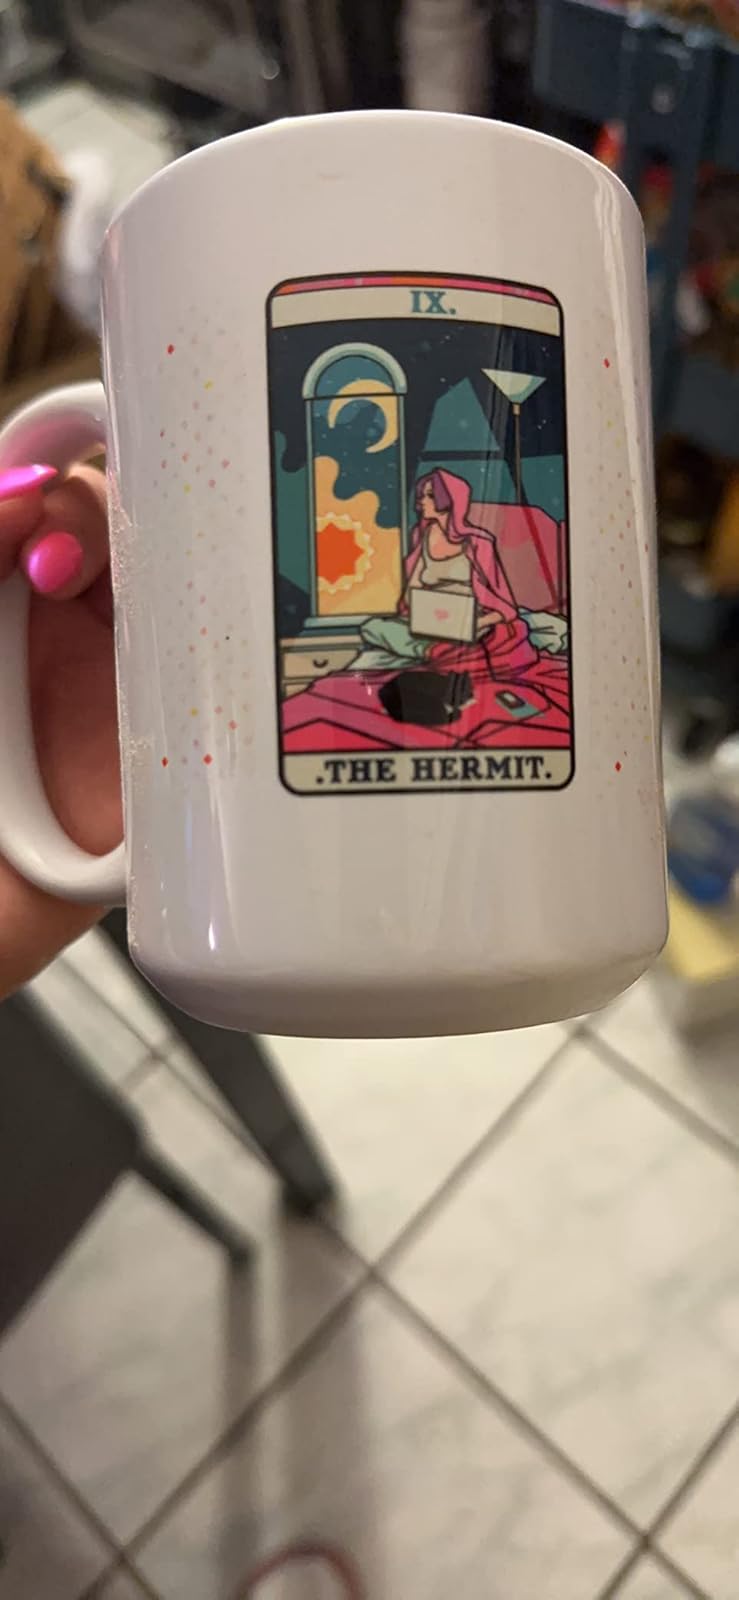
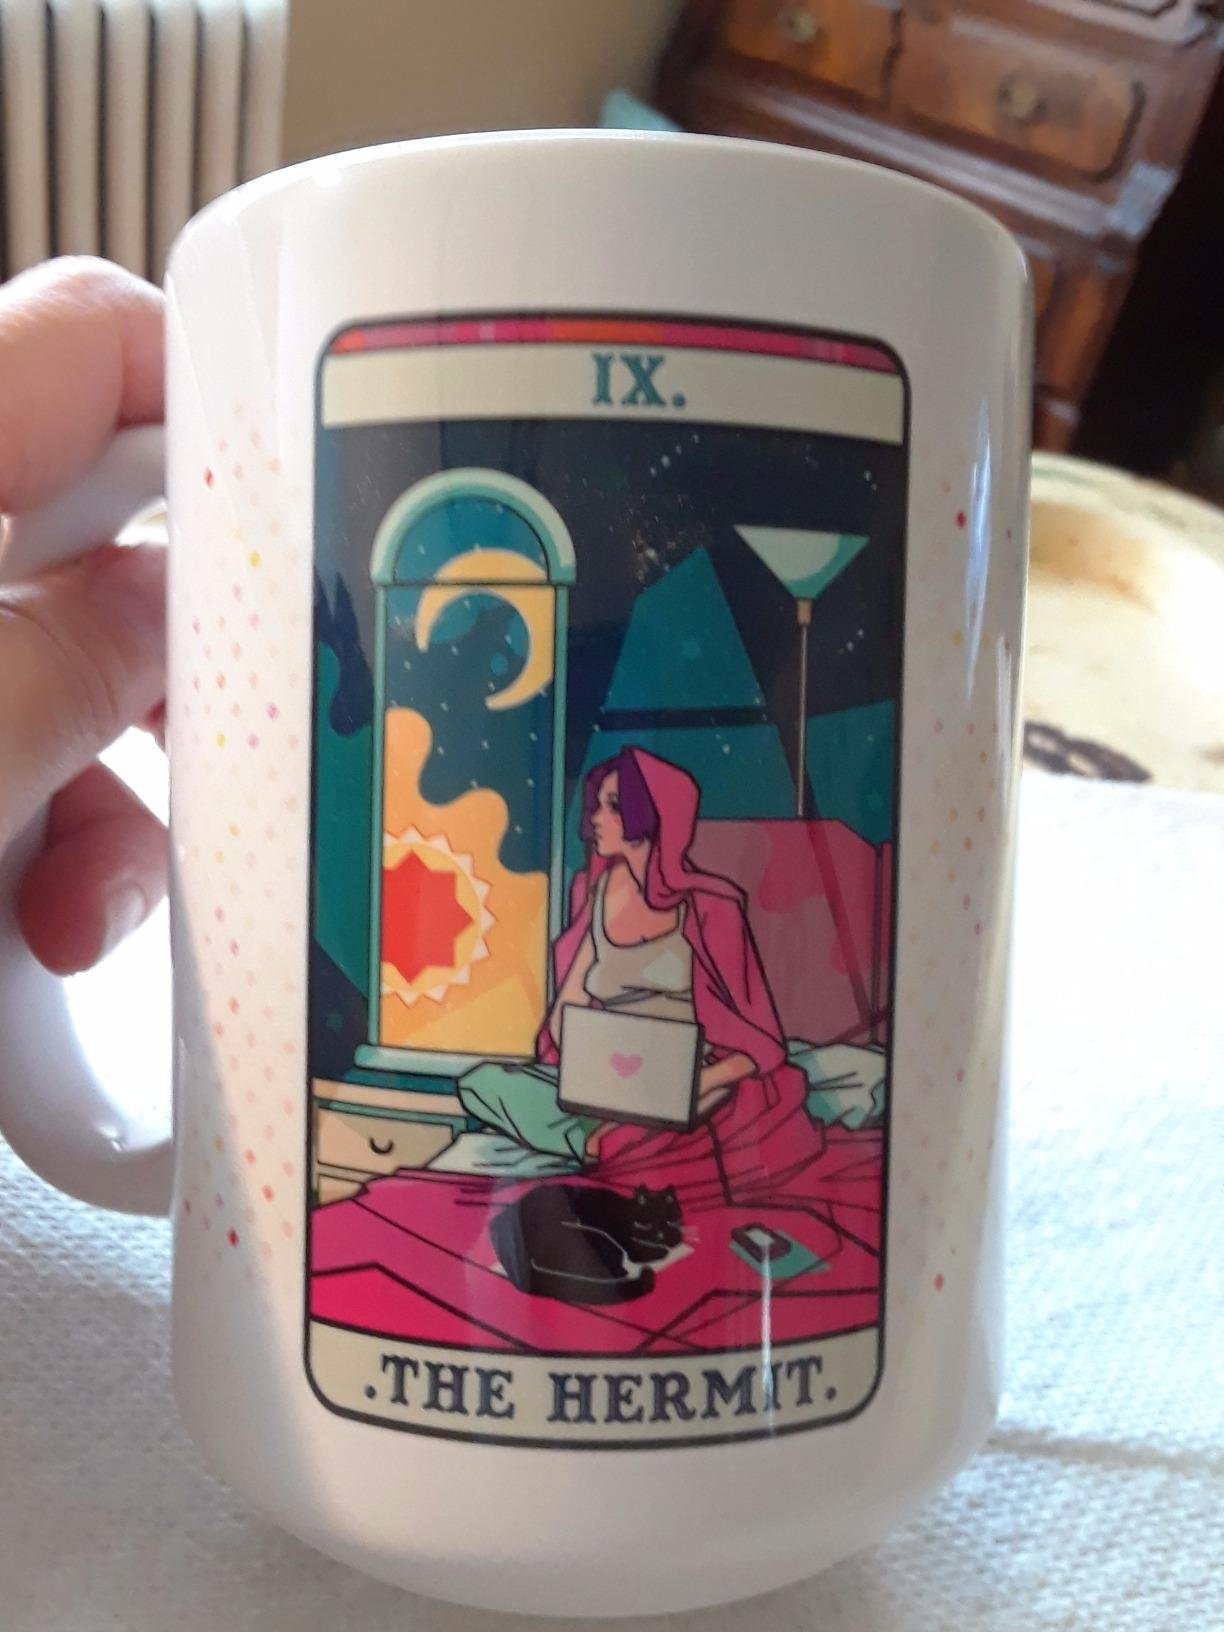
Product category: items_mug
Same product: yes